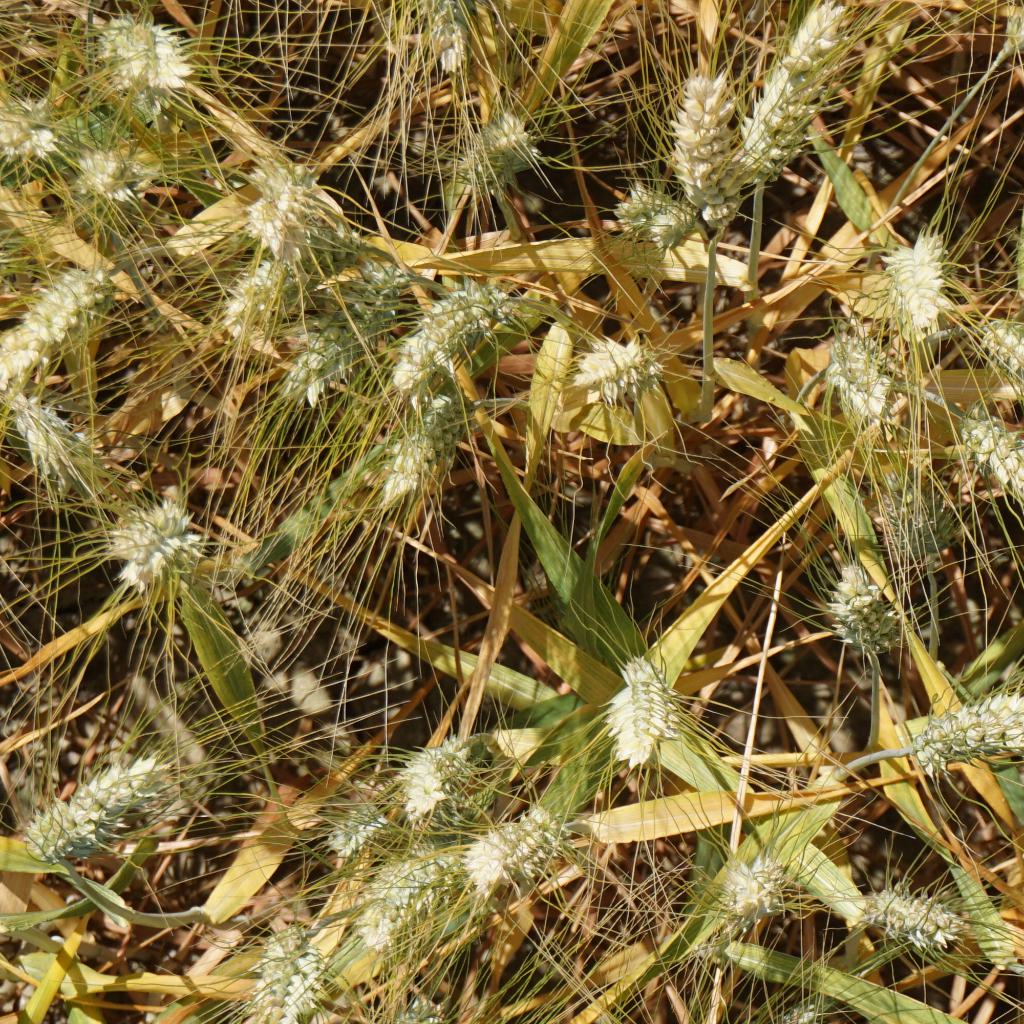
Country: France
Location: Gréoux
Wheat development stage: Filling - Ripening